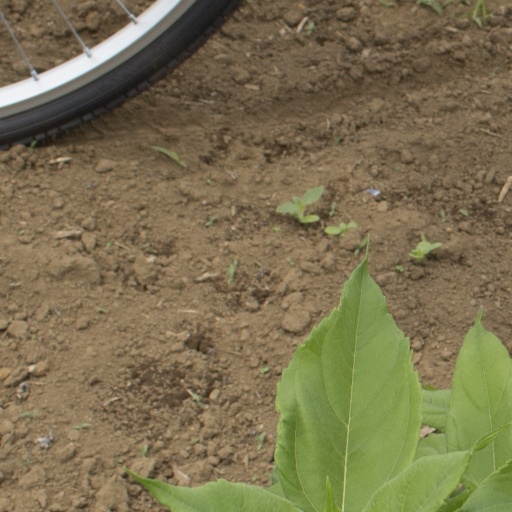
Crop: Jerusalem artichoke